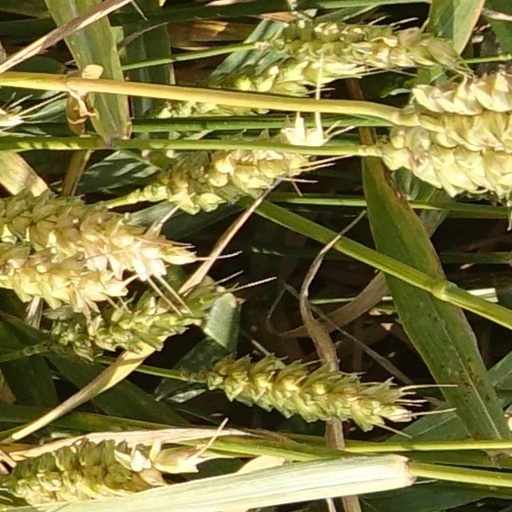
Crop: wheat